Downey Studios

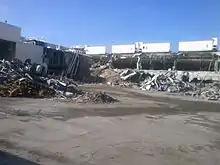
Studio buildings being demolished in November 2012

In October 2012 demolition of Downey Studios had begun. The Promenade at Downey retail power center is located on the site today.